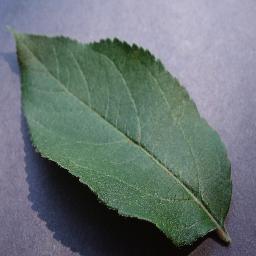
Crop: apple
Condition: healthy